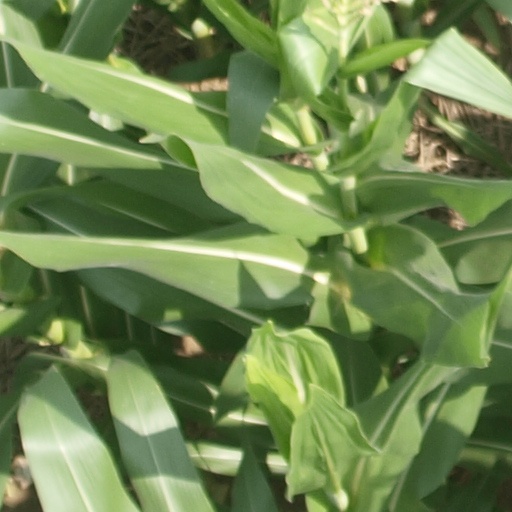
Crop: maize; corn